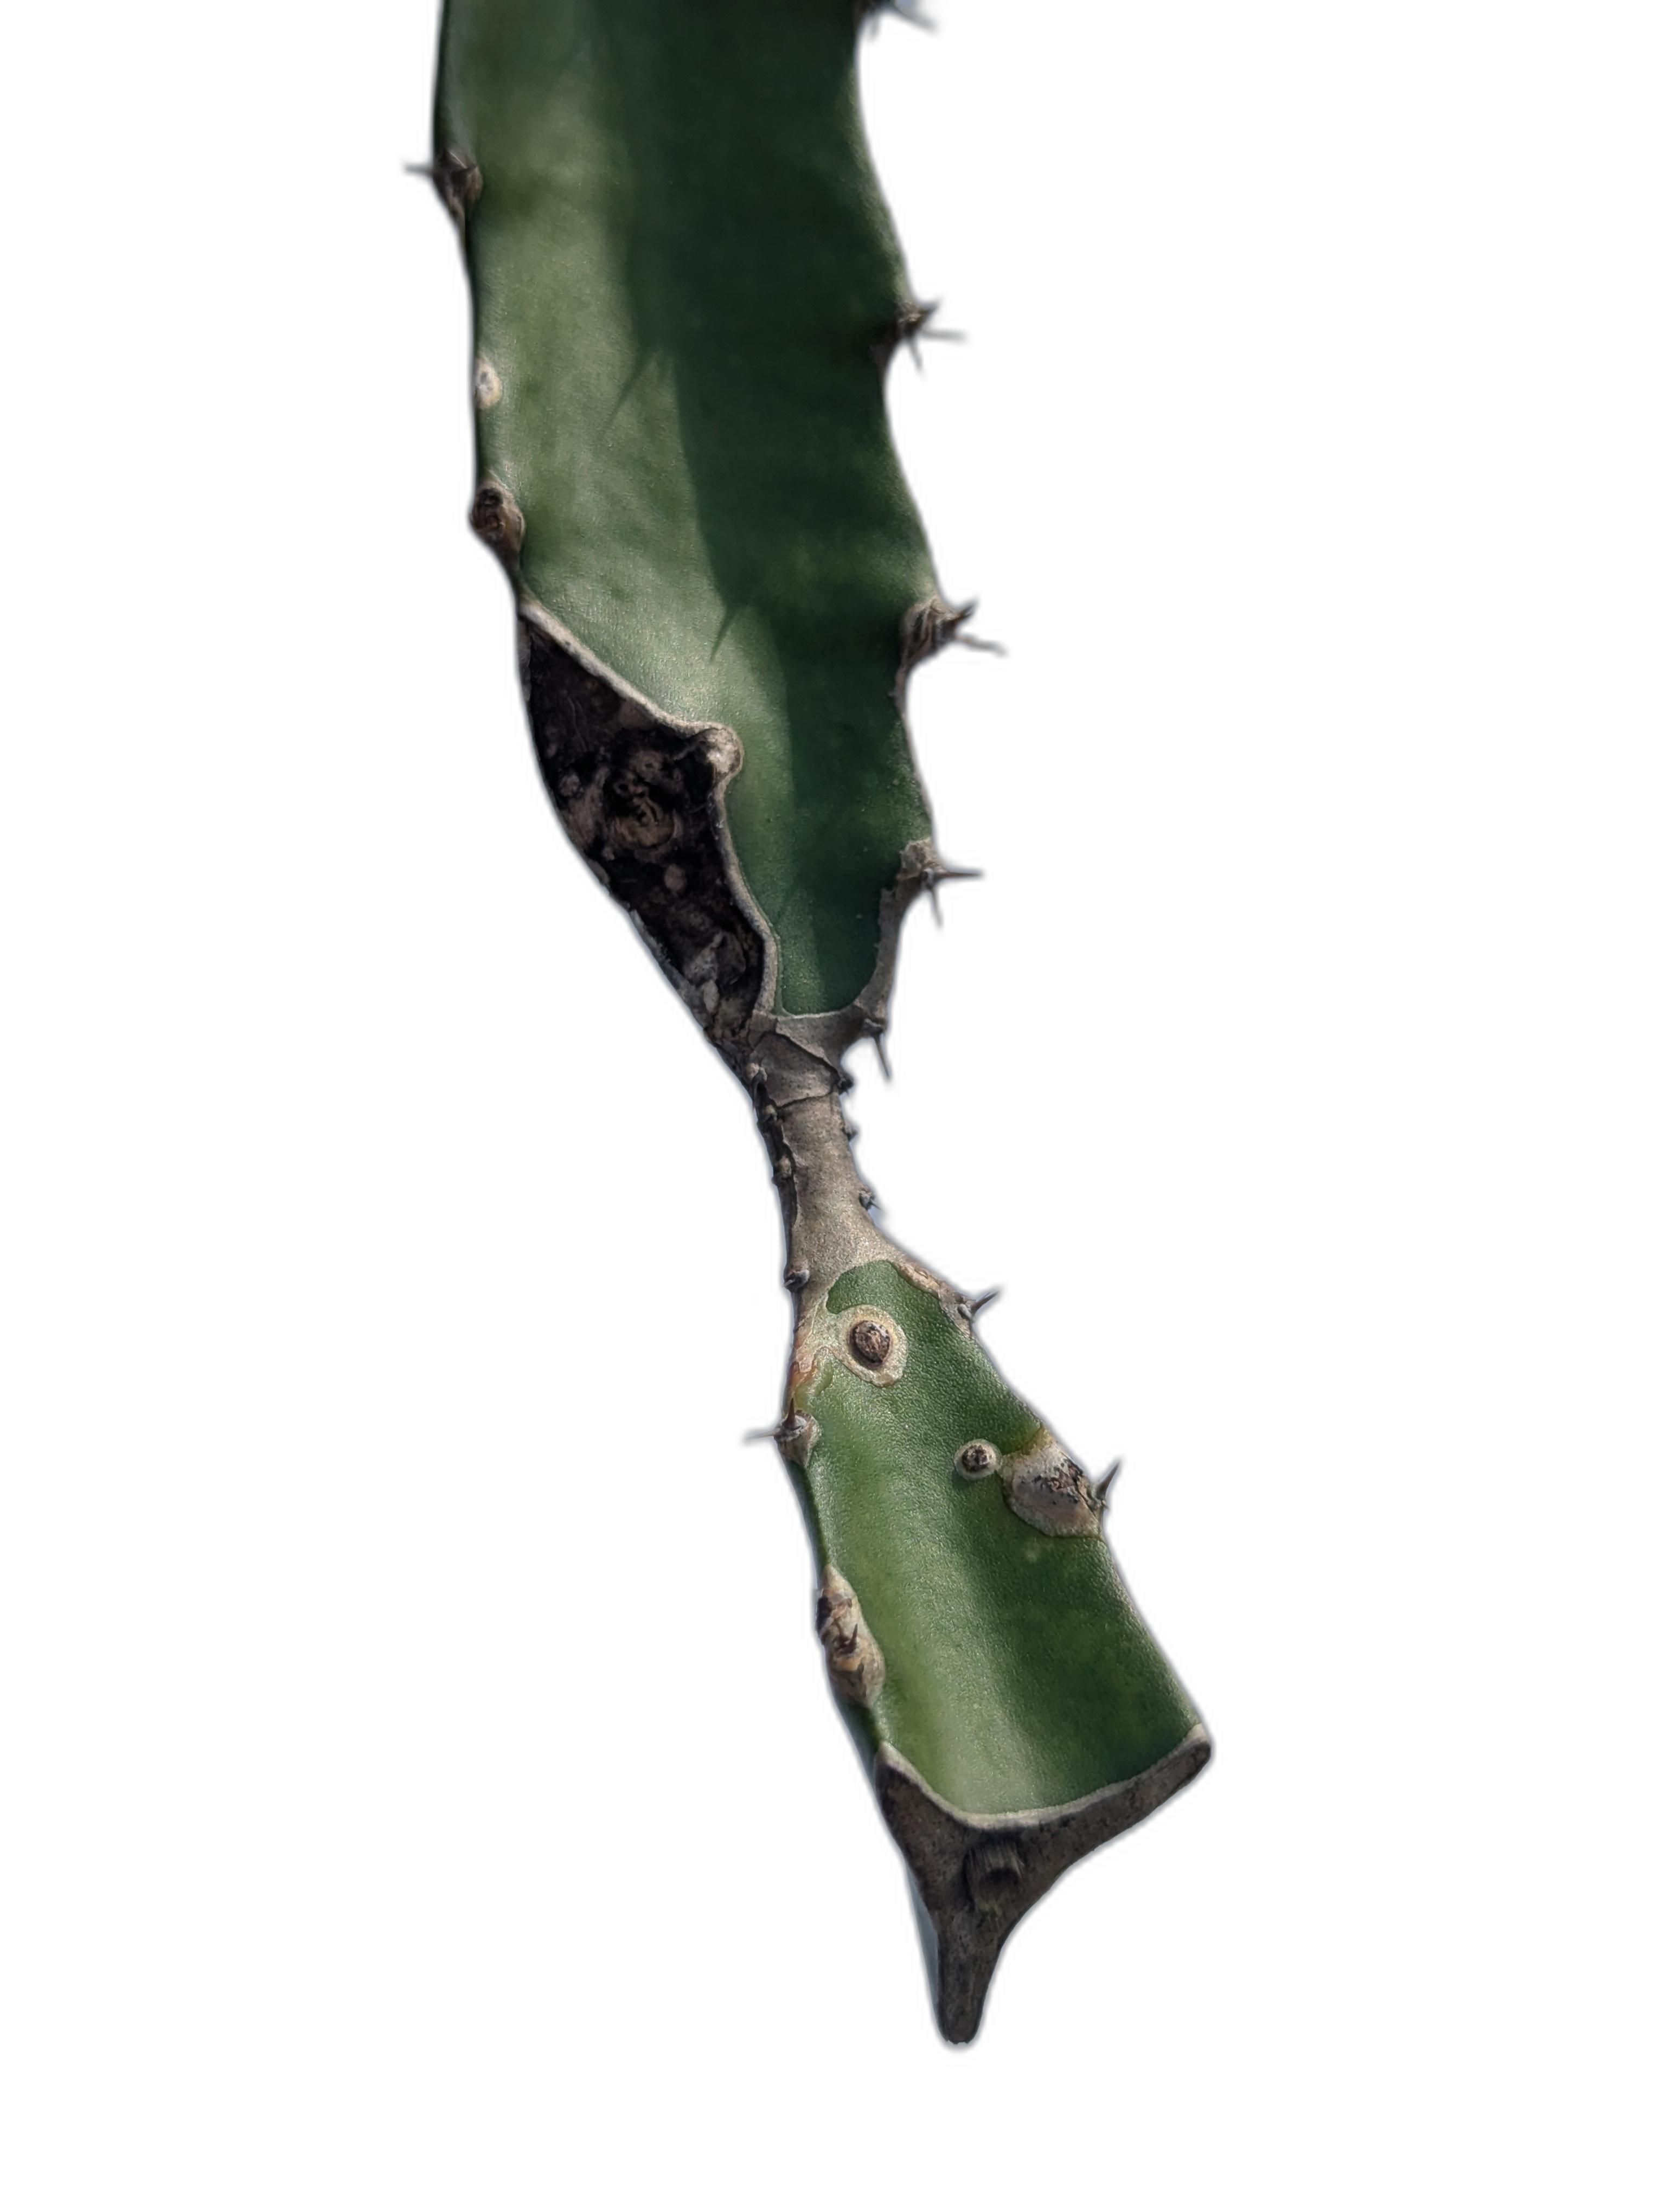
Label: Bad leaf